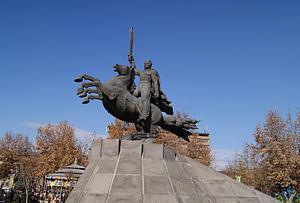
Ara Chiraz, né Aramazd Karapetyan le 8 juin 1941 à Erevan – mort le 18 mars 2014 dans la même ville, est un sculpteur arménien. Il était le fils des poètes Sylva Kapoutikian et Hovhannès Chiraz.